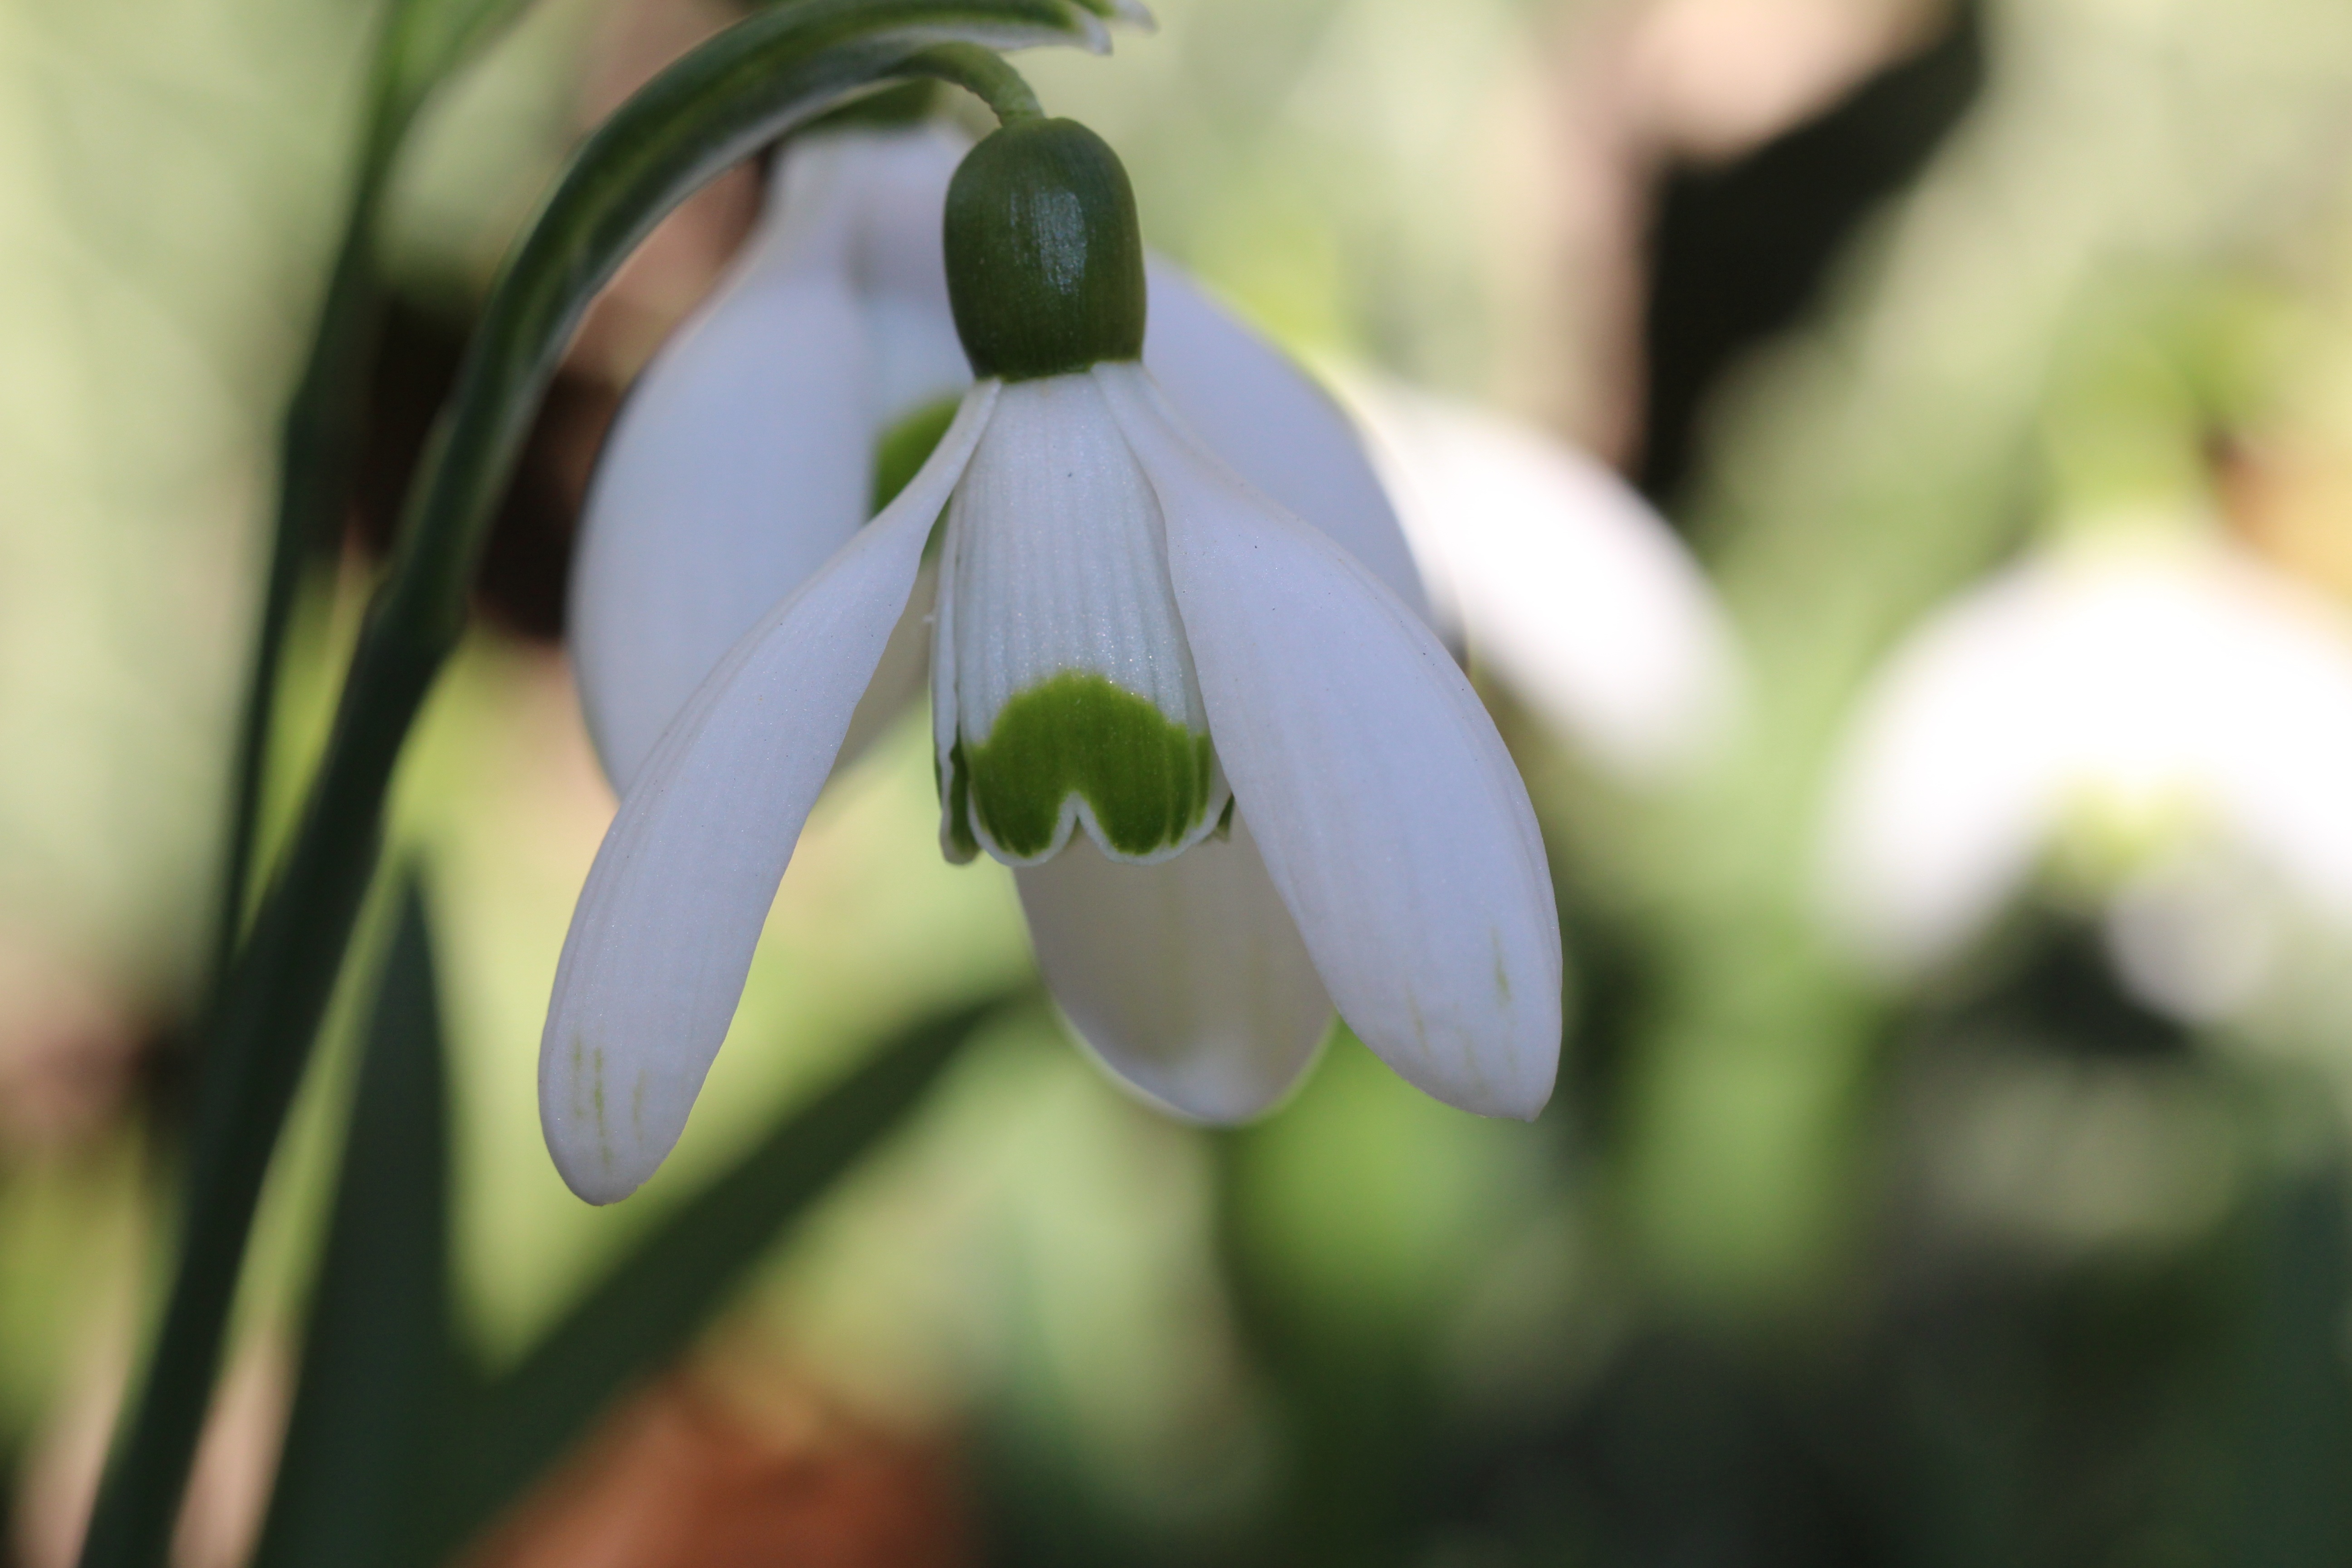
nature, blossom, plant, white, morning, flower, petal, bloom, spring, green, botany, close, flora, wildflower, close up, one, eye, first, snowdrop, galanthus, macro photography, harbinger of spring, flowering plant, plant stem, land plant